Niet Normaal INT

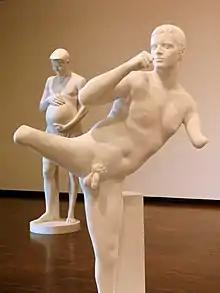
"Stuart Penn" by Marc Quinn

The communication campaign for Niet Normaal, by ad agency KesselsKramer, included a poster that was banned by the Dutch Railways. The image on the poster was the sculpture "Stuart Penn" by British artist Marc Quinn. The sculpture is a cast of British stuntman Penn, who is missing his left arm and right leg. The Dutch Railways deemed the poster offensive, and refused to hang it in the stations for fear that travellers would complain.